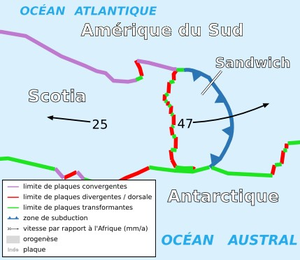
Carte de la plaque des Sandwich
La plaque des Sandwich est une microplaque tectonique de la lithosphère de la planète Terre. Sa superficie est de 0,00454 stéradians. Elle est généralement associée à la plaque Scotia.
Un point triple désigne, en tectonique des plaques, une région où trois plaques tectoniques se rejoignent. Une jonction quadruple est théoriquement possible, mais ne peut exister que transitoirement.